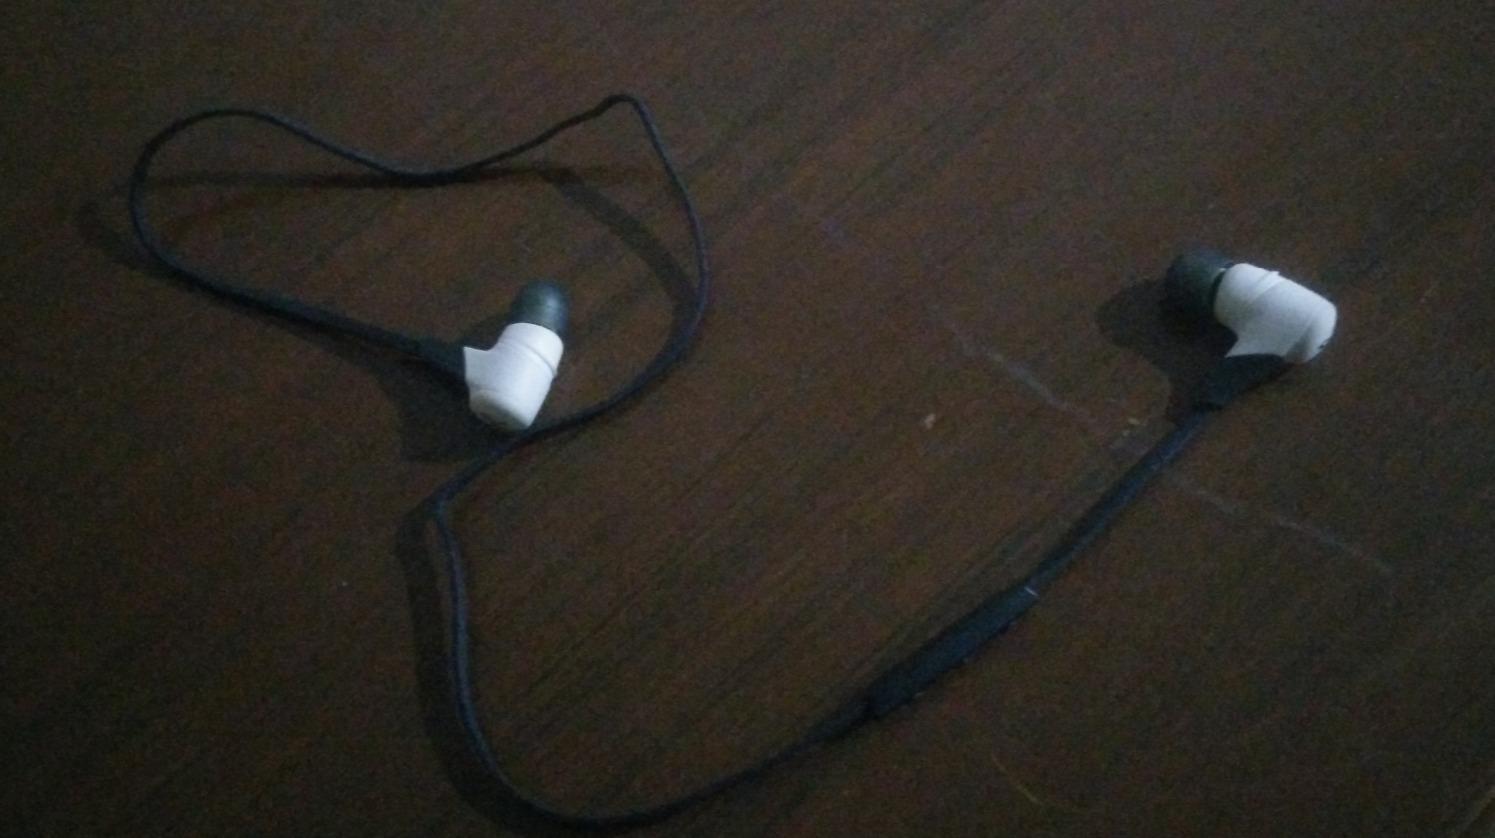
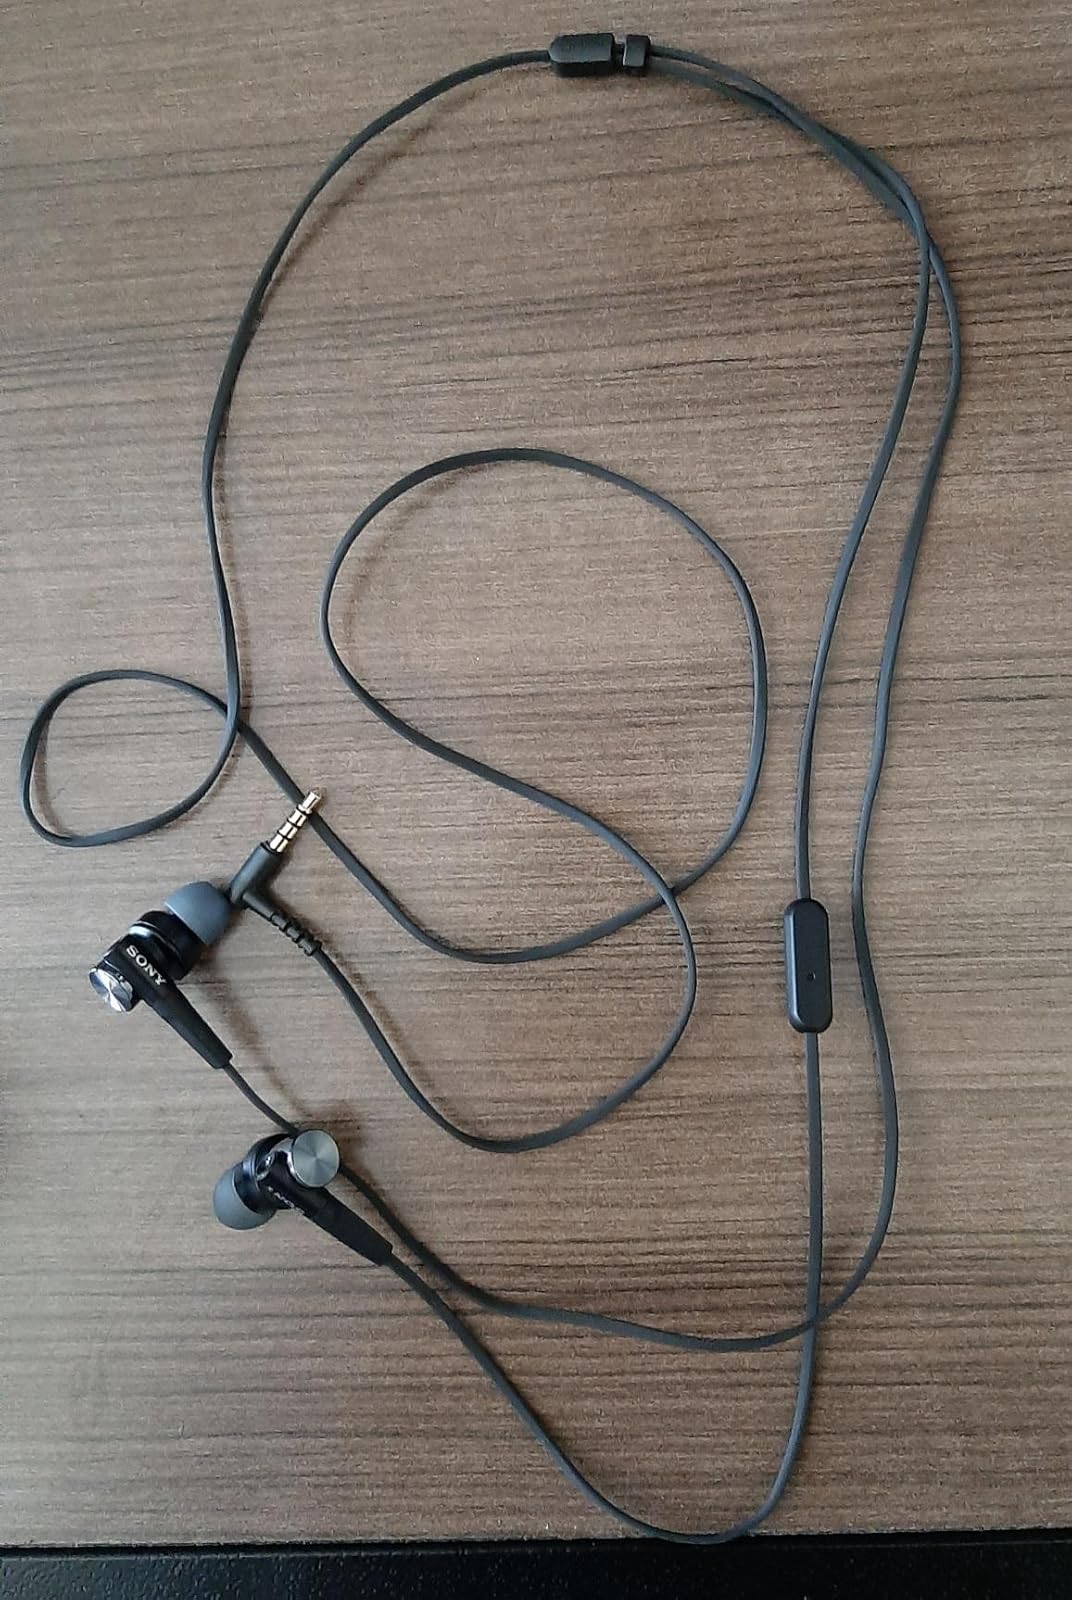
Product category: headphones
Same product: no